A. W. Yrjänä

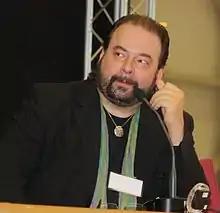
A. W. Yrjänä in 2010.

Aki Ville Yrjänä (born 30 July 1967 in Kemi), better known by the stage name, A. W. Yrjänä, is a poet and the singer, bassist, and primary songwriter of the Finnish rock band CMX. In addition to his musical work, he has published five collections of poems.